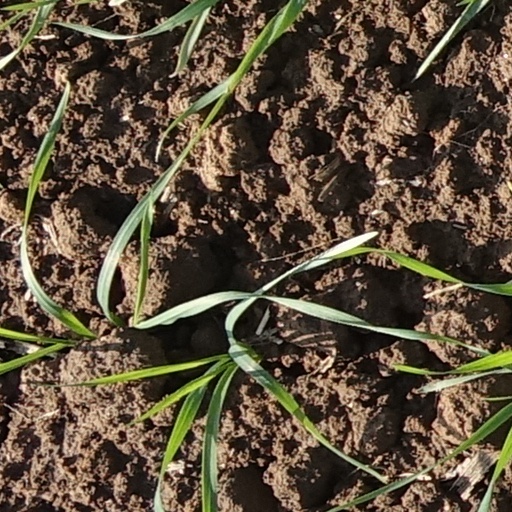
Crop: wheat